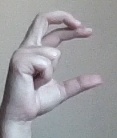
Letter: thal